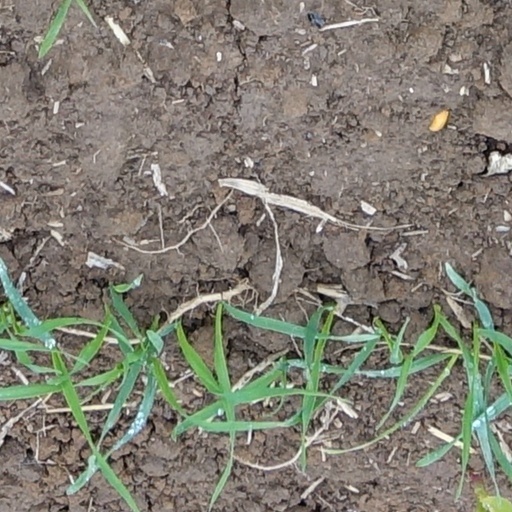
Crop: wheat